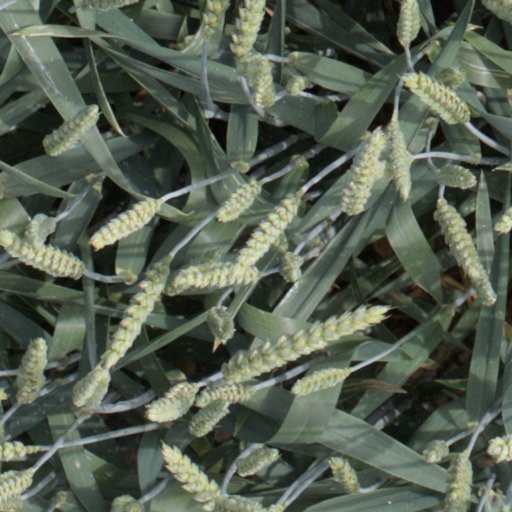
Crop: wheat